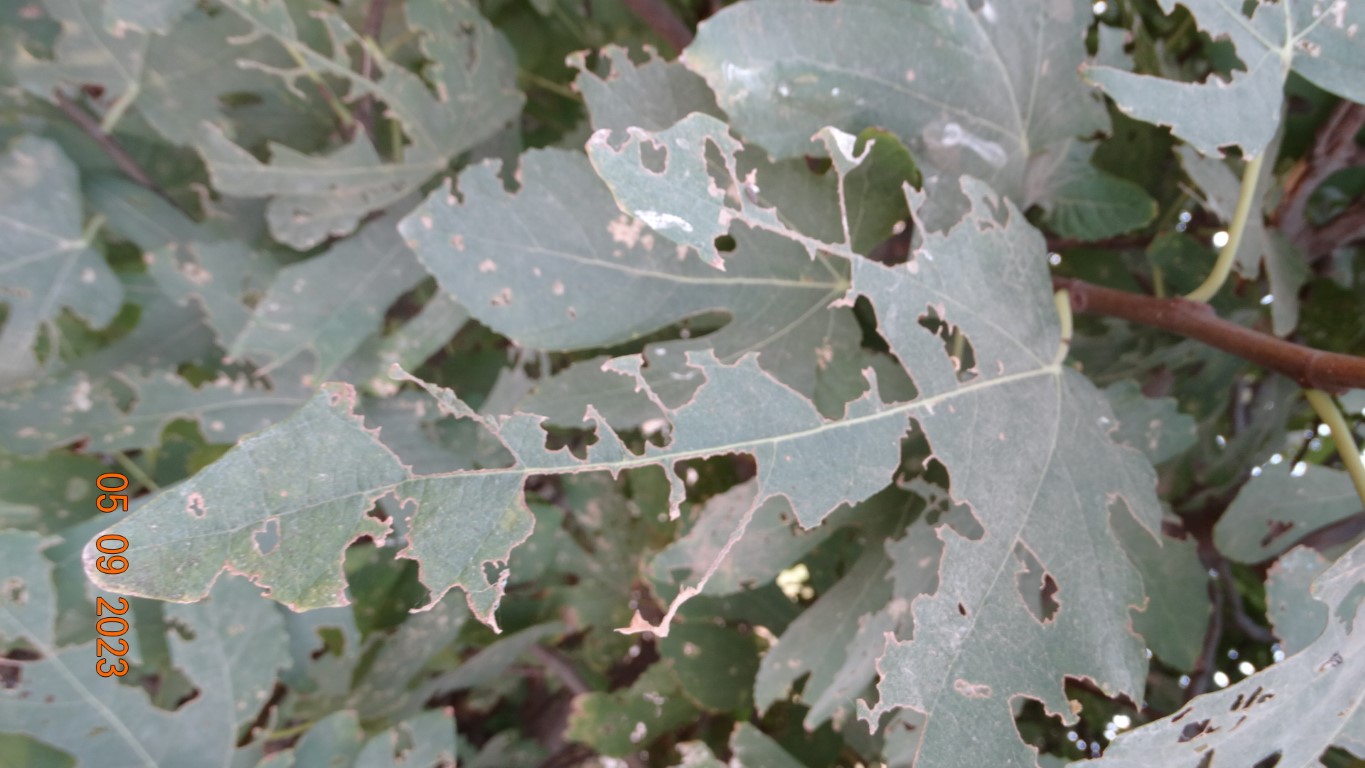
Label: infected